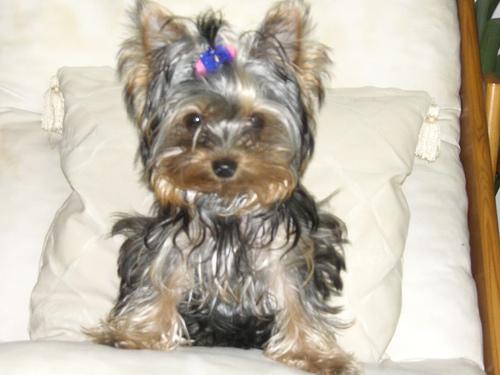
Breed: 340-n000120-Yorkshire_terrier